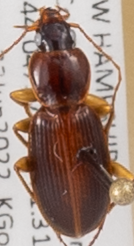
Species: Synuchus impunctatus
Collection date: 2022-06-22
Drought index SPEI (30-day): -1.058
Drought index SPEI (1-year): -0.362
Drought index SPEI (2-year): -1.13